Et Cetera (manga)

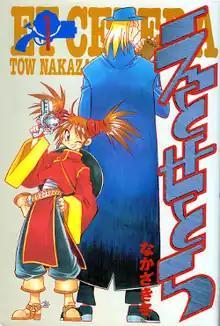
"Et Cetera" Volume 1 cover as published by Kodansha on February 13, 1998.

is a Japanese manga series written and illustrated by Tow Nakazaki. It was licensed in English by Tokyopop. The first volume was released in August 2004; the final volume was published in April 2007.